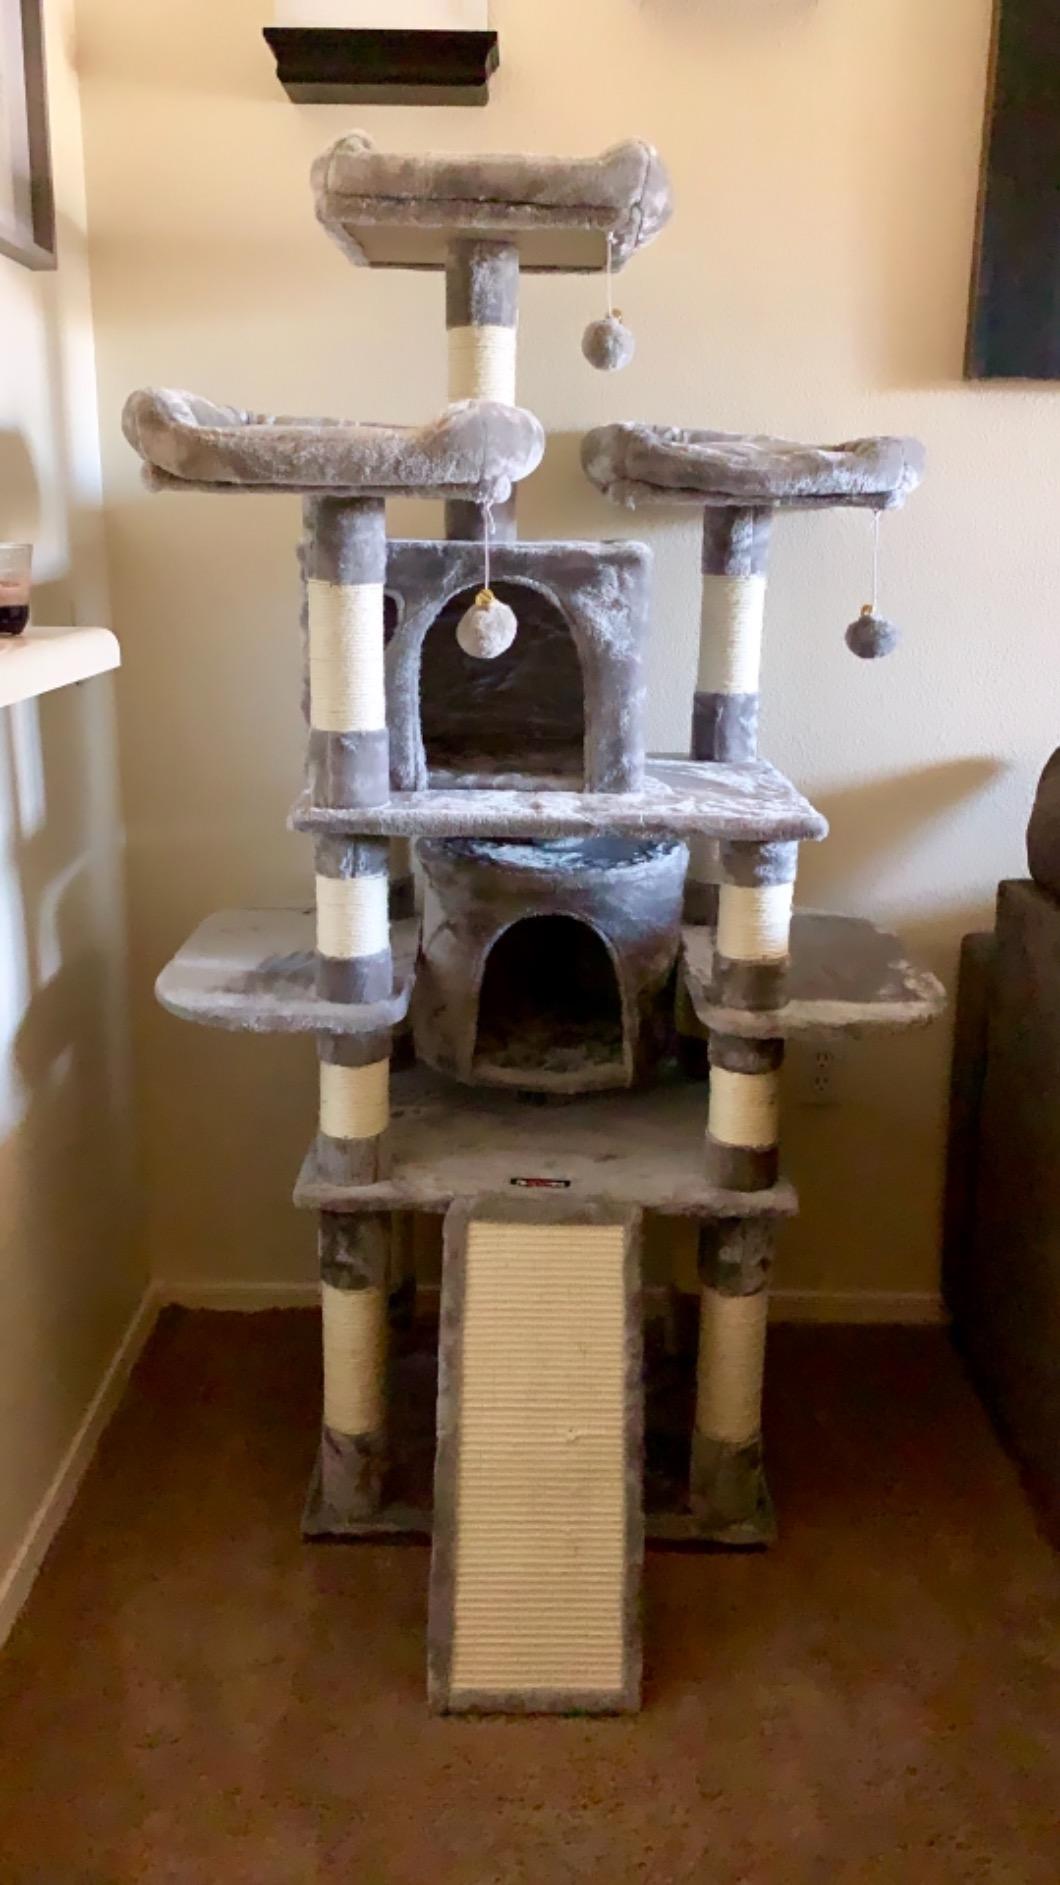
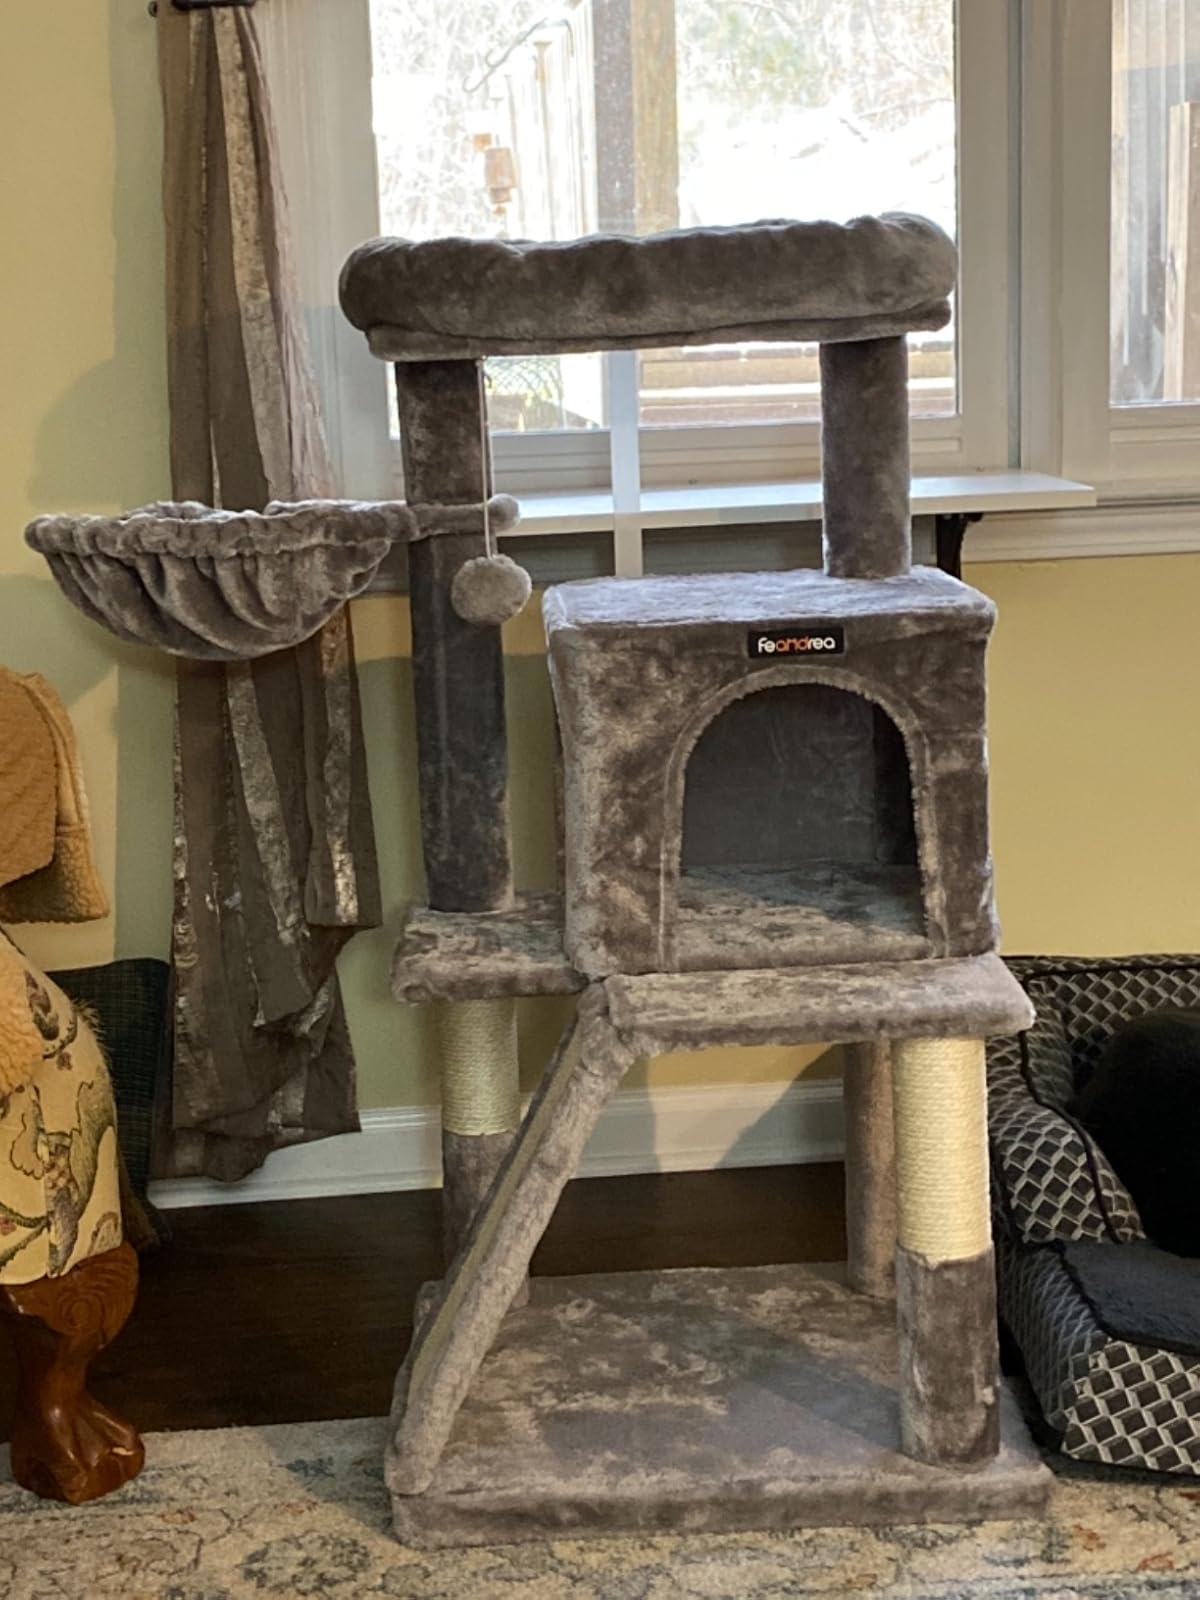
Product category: items_cat tree
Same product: no